Opeth

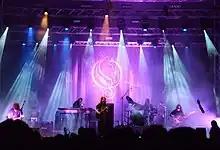
Opeth at Kavarna Rock Fest 2011

In September 2010, Mikael Åkerfeldt stated that he was writing for a new Opeth album. The band announced on their website that they would start recording their tenth album on 31 January 2011, at the Atlantis/Metronome studios in Stockholm, once again with Jens Bogren (engineering) and Steven Wilson from Porcupine Tree as co-producer. Shortly after mixing was complete on the new album in April 2011, Per Wiberg left the band. Åkerfeldt said the band, "came to the decision that we should find a replacement for Per right after the recordings of the new album, and this came as no surprise to Per. He had, in turn, been thinking about leaving, so you could say it was a mutual decision. There's no bad blood, just a relationship that came to an end, and that's that."